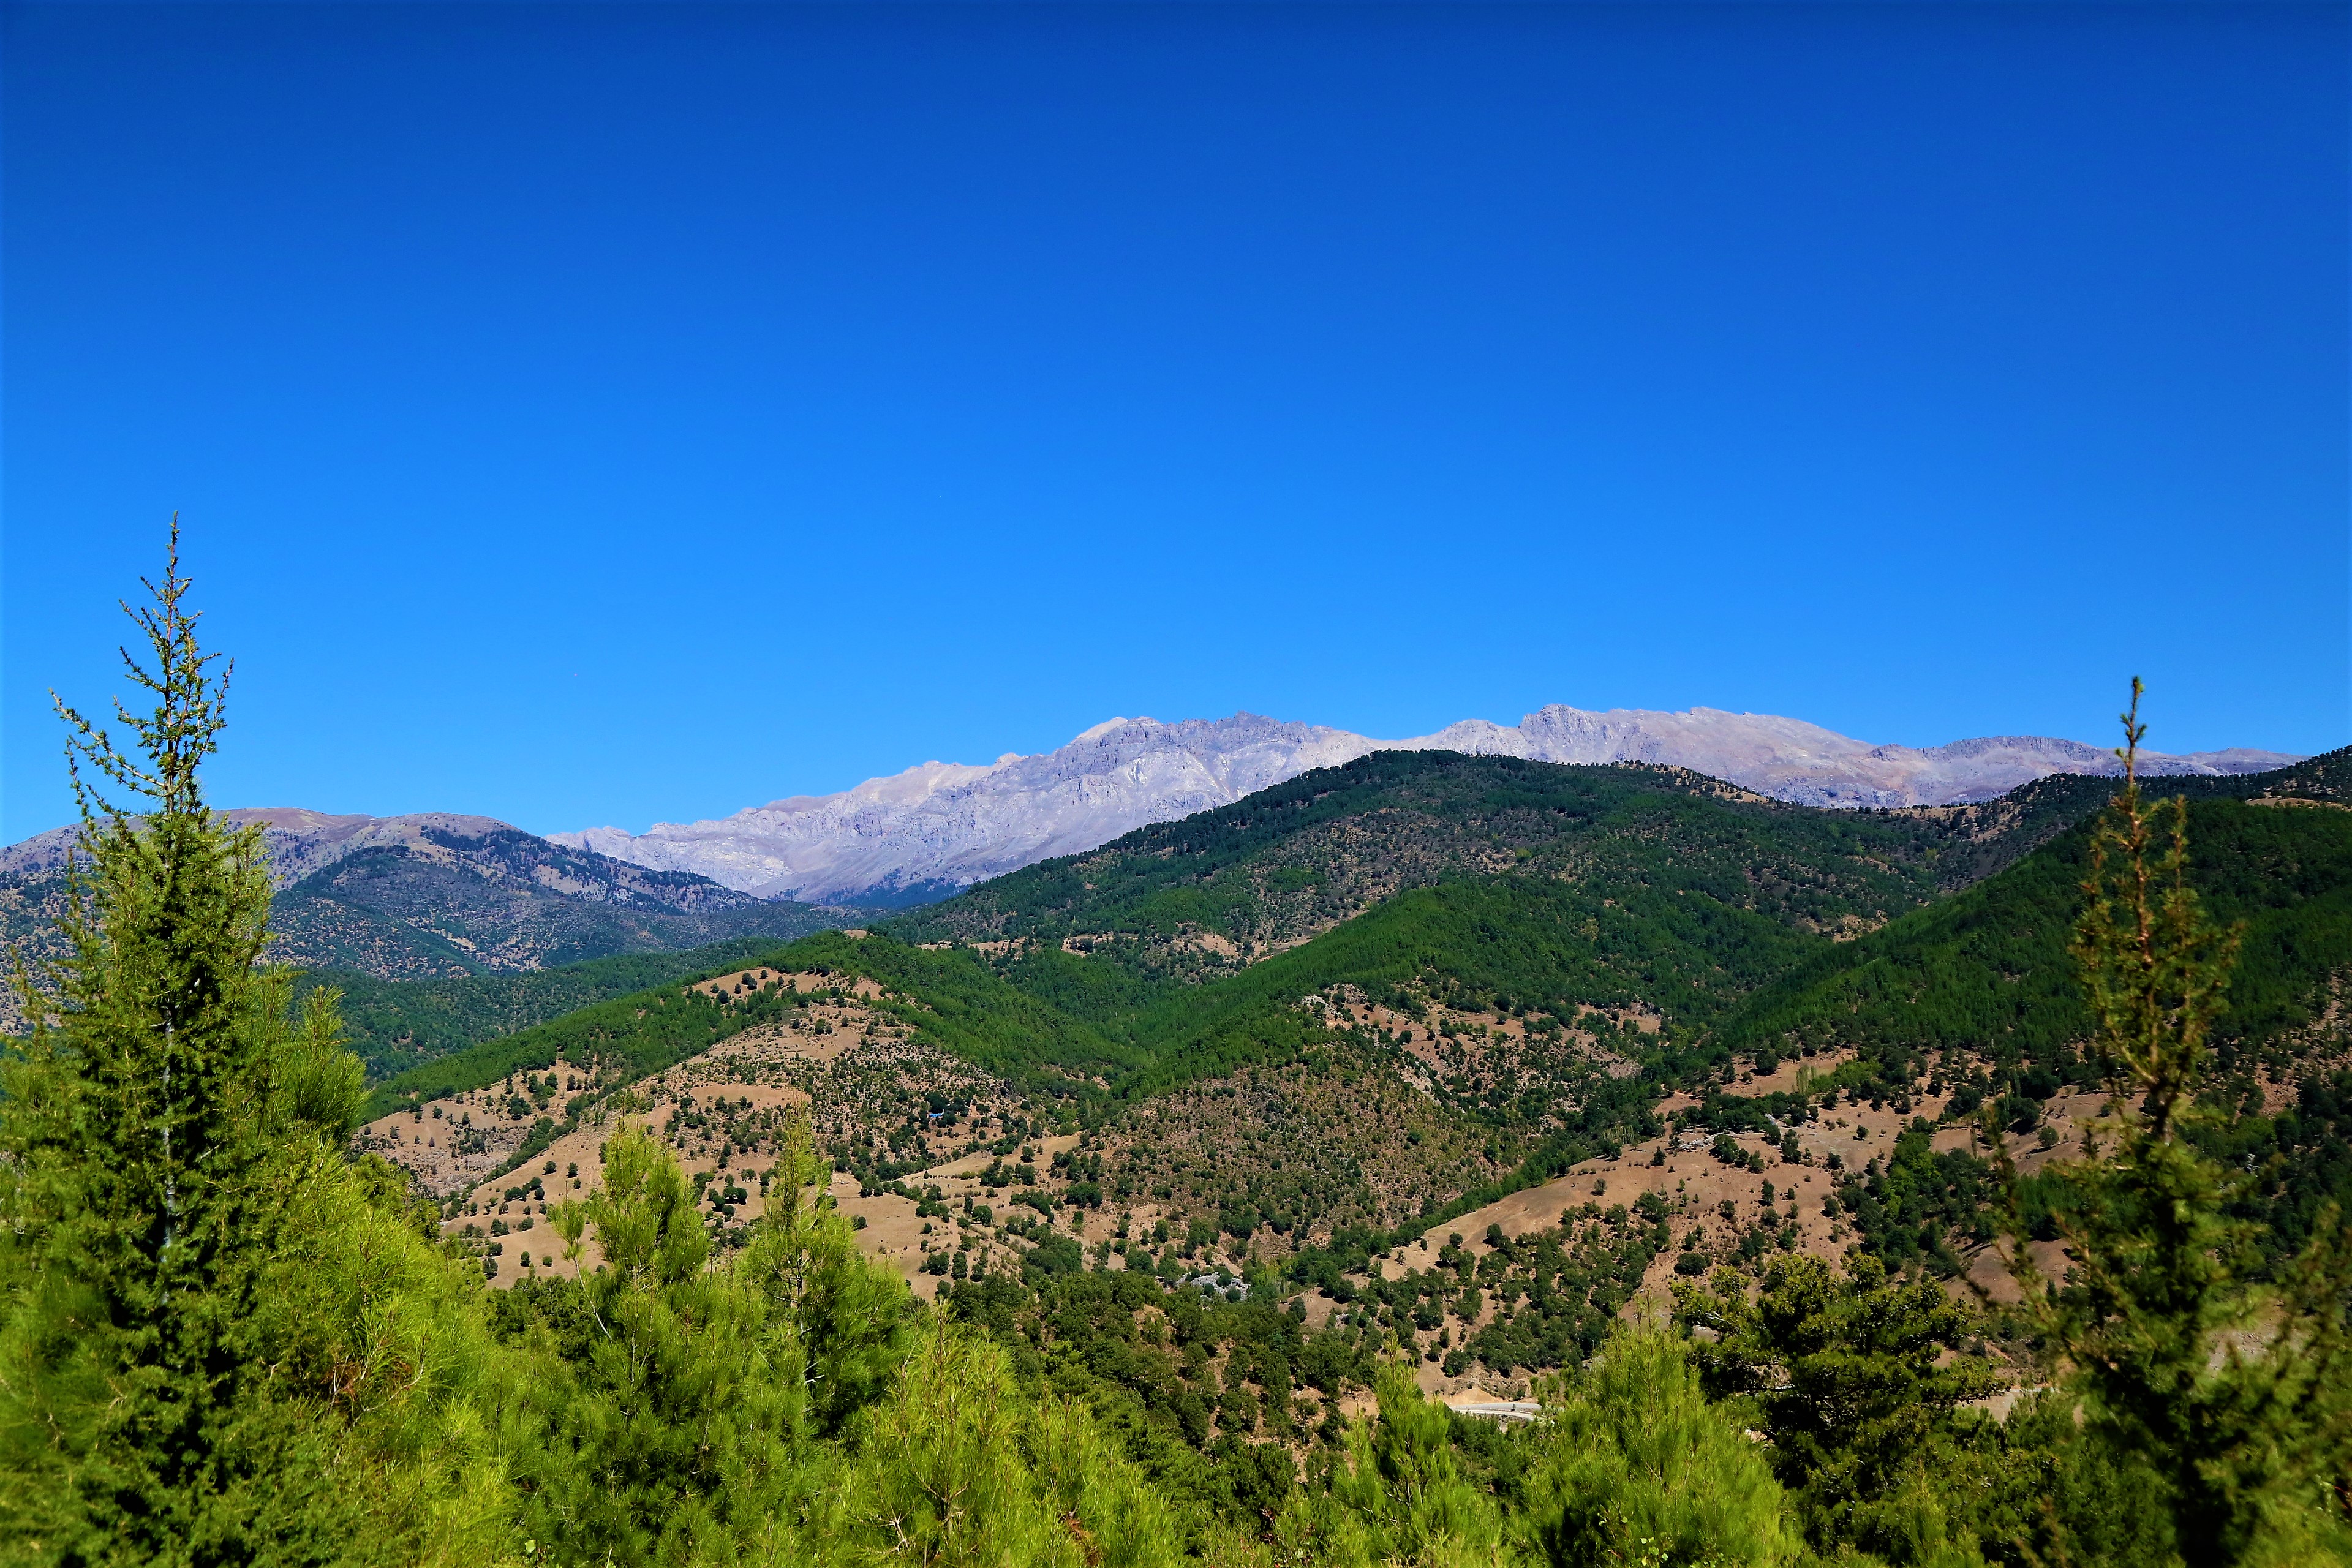
mountains, nature, green, forest, high, tree, plant, rural, leaf, mountainous landforms, mountain, sky, hill station, mountain range, wilderness, vegetation, hill, ridge, natural environment, biome, highland, alps, cloud, mount scenery, plant community, national park, massif, valley, landscape, tropical and subtropical coniferous forests, chaparral, rural area, road, vacation, tourism, fell, summit, temperate coniferous forest, meadow, shrubland, temperate broadleaf and mixed forest, city, terrain, pine family, pine, grassland